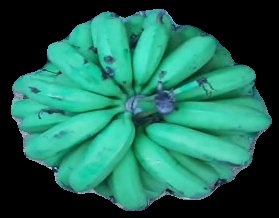
Variety: pachbale
Grade: grade2